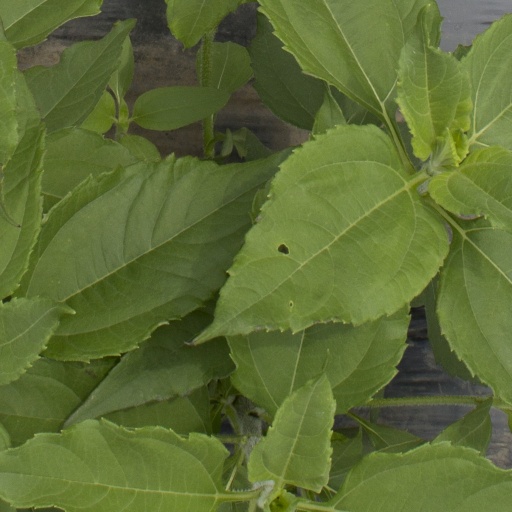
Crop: Jerusalem artichoke